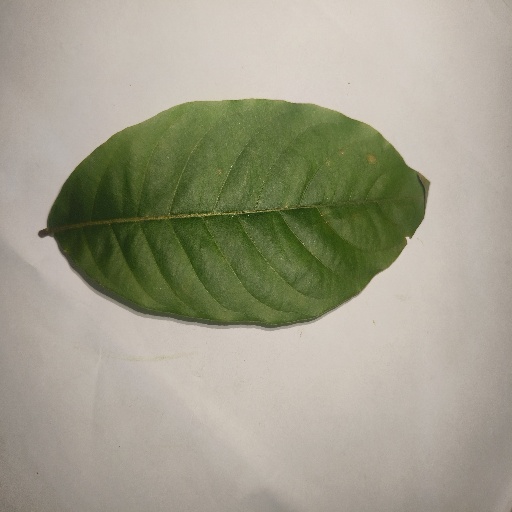
Species: HariTaki
Leaf condition: Healthy Leaf